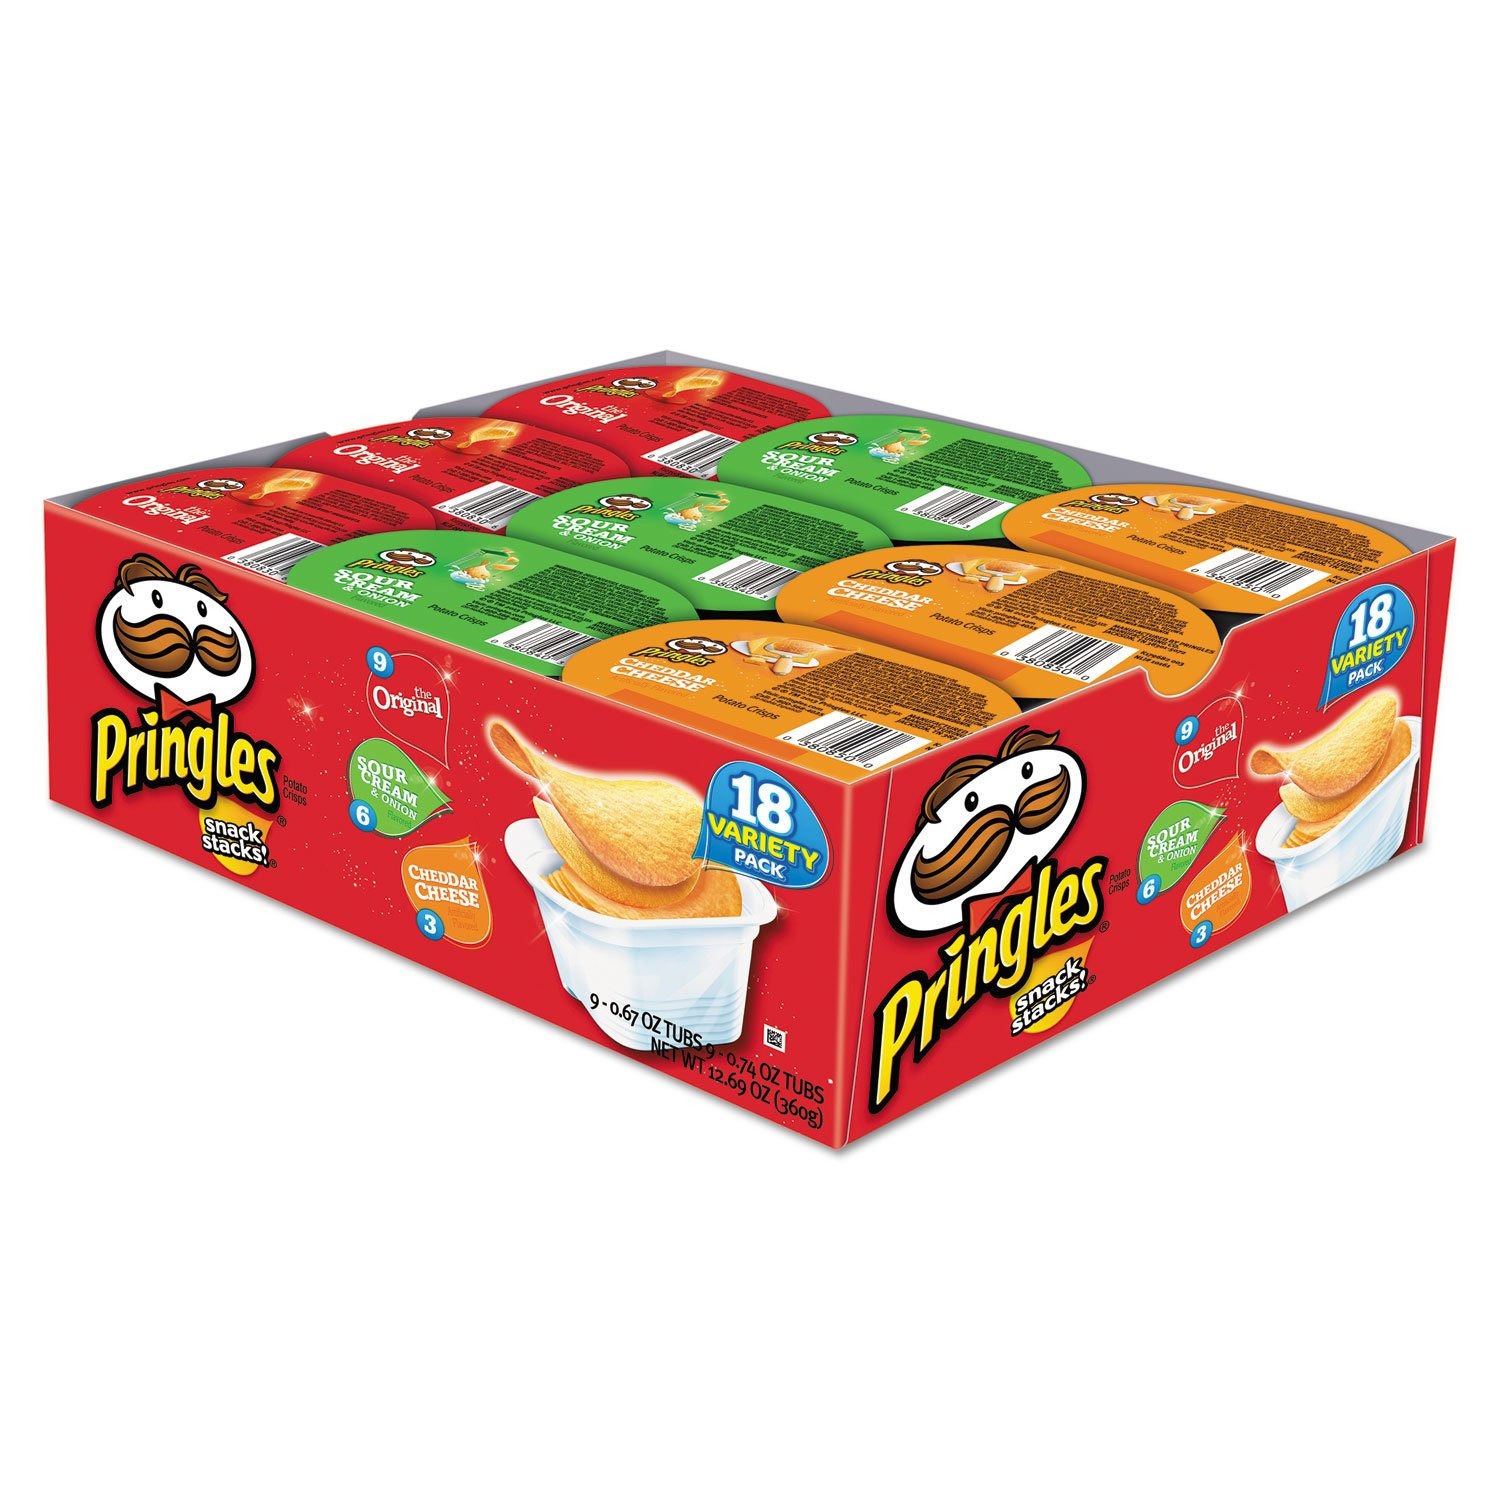
Item Name: SNACK,STACK,PRINGLES,18 CT
Bullet Point 1: Sold as 18 EA/Box.
Bullet Point 2: Grab and go canister.
Bullet Point 3: The perfect small size for snacking on the run.
Product Description: Grab and go canister. The perfect small size for snacking on the run. You don't have to pick your favorite flavor--you can have them all, with a convenient variety pack of purse-sized, on-the-go mini-canisters. Food Type: Potato Chips; Flavor: Original; Sour Cream & Onion; Cheddar Cheese; Capacity (Weight): 0.74 oz; Packing Type: Canister.
Value: 12.69
Unit: Ounce

Price: 21.59